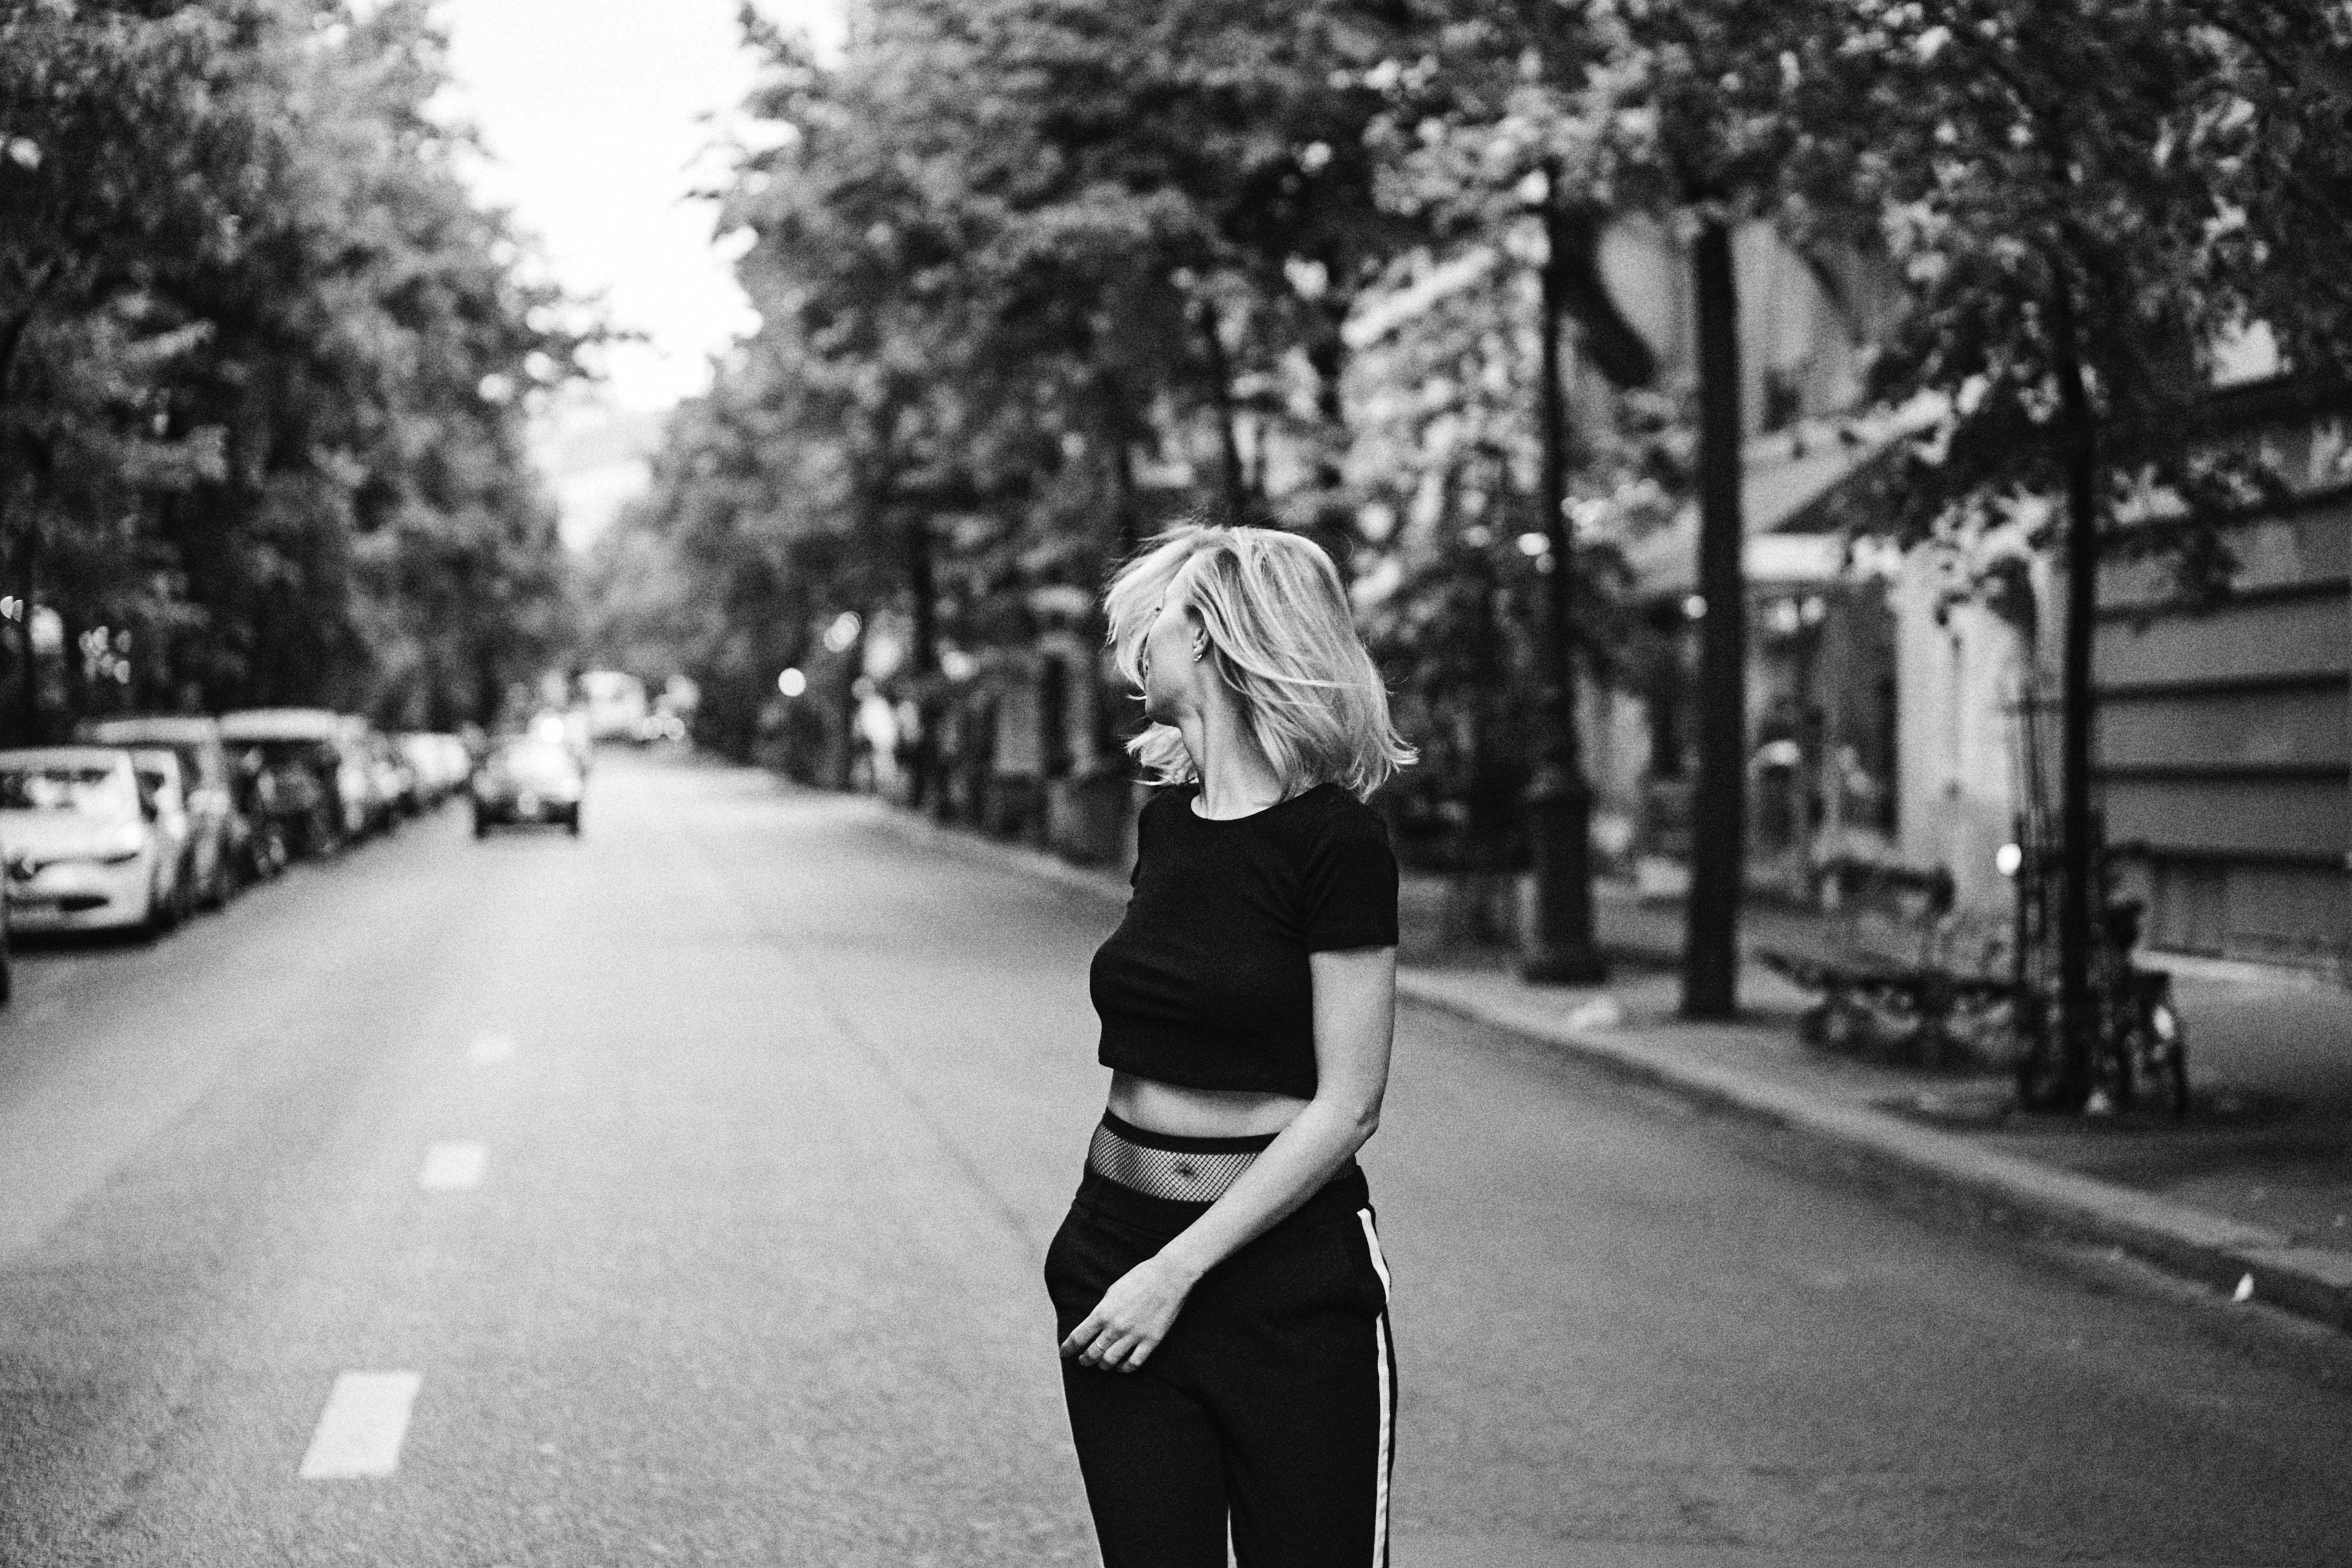
pedestrian, black and white, road, street, black, monochrome, lane, infrastructure, snapshot, monochrome photography